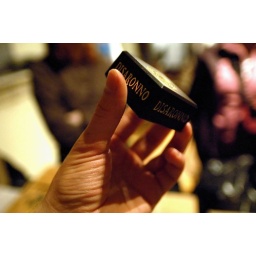
We had to feel in a black box what this was. I got it completely right!